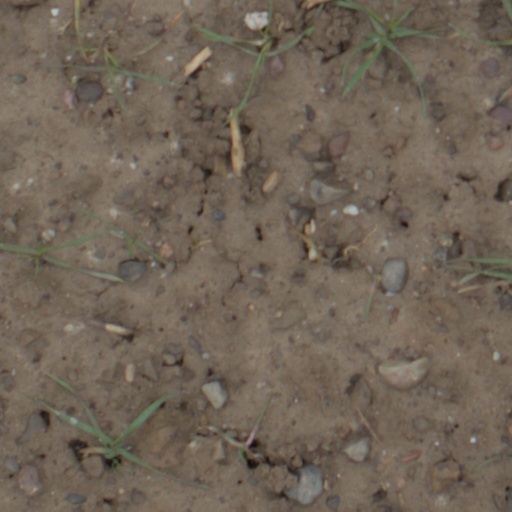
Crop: wheat